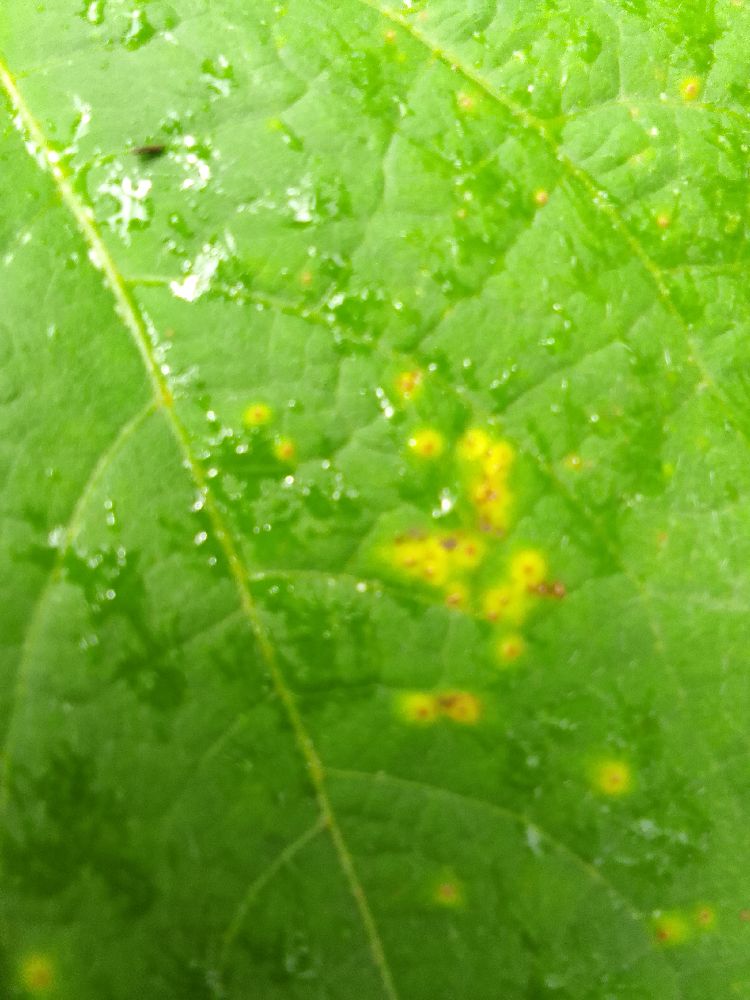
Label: rust